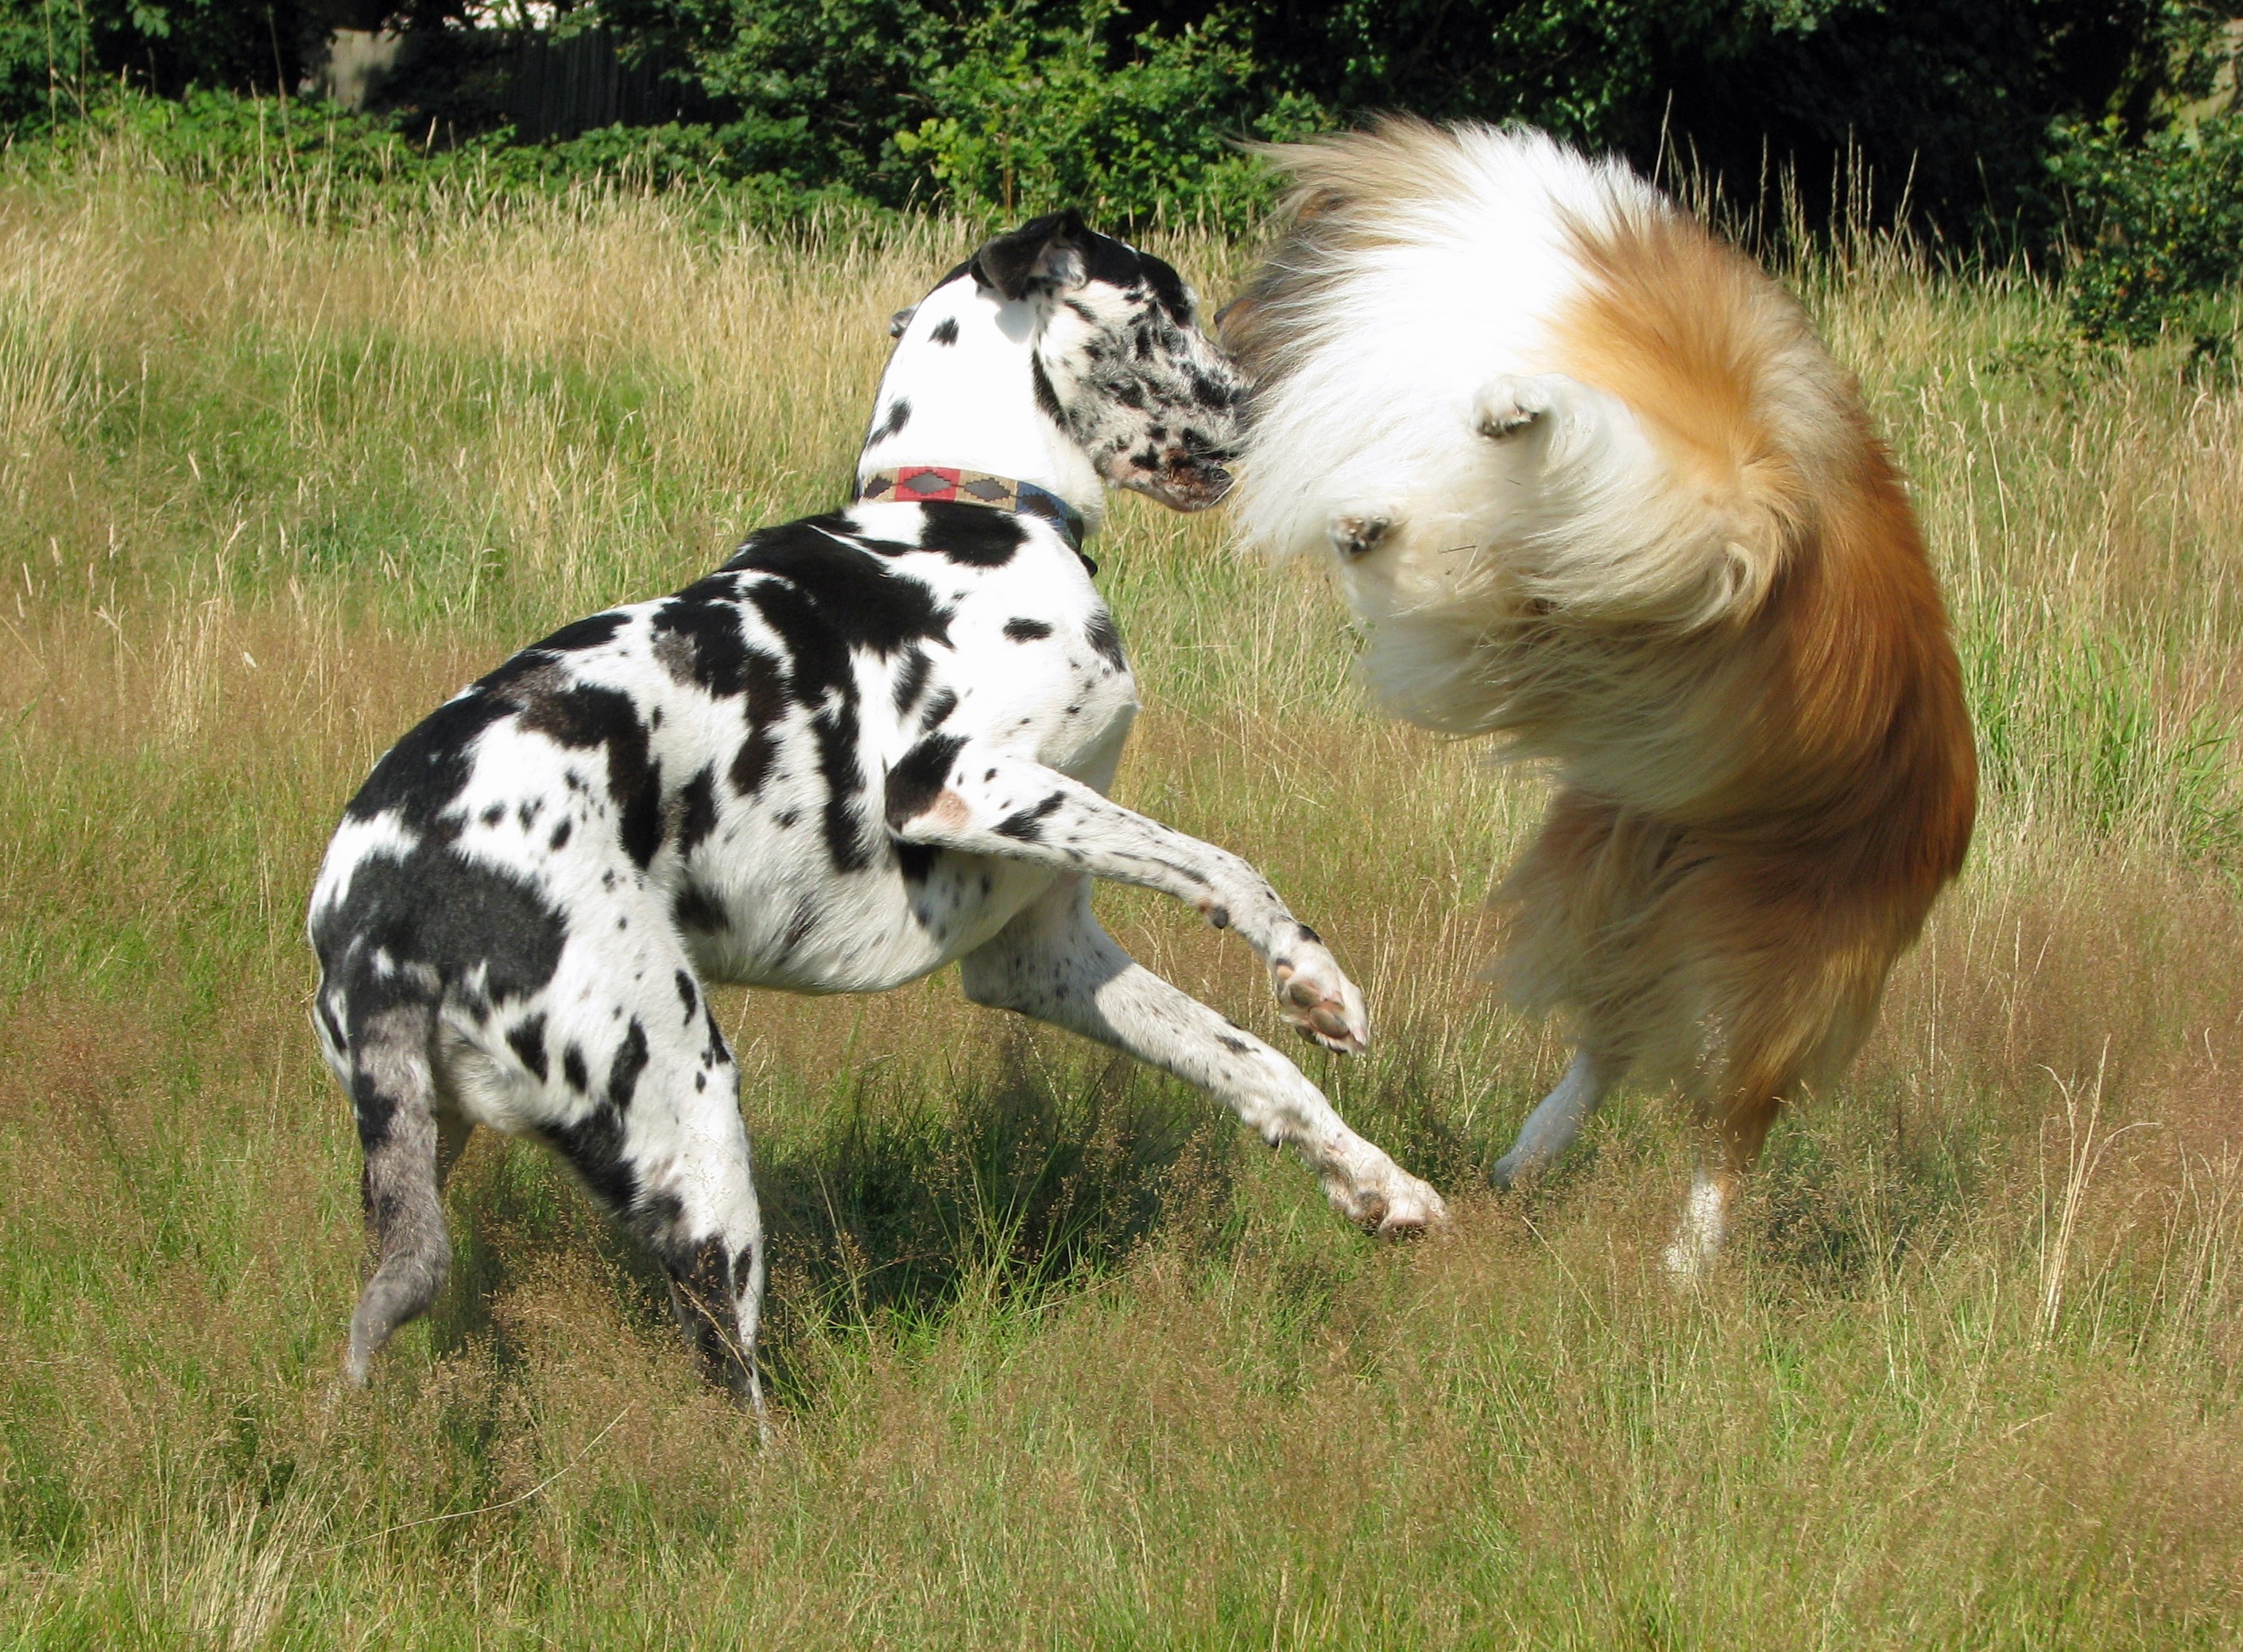
nature, field, dog, animal, canine, photo, jumping, collie, pet, pasture, mammal, playing, outdoors, pets, dogs, fun, animals, vertebrate, beautiful, image, leaping, dog breed, nobody, lassie, great dane, dog like mammal, rough collie